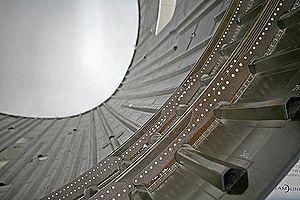
Le Boeing 787, également connu par son surnom Dreamliner, est un avion long-courrier produit depuis 2009 par la société Boeing. Officiellement lancé le 26 avril 2004 pour une mise en service en mai 2008, il effectue son premier vol le 15 décembre 2009 et est certifié le 26 août 2011. La première livraison du Boeing 787-8 prend place le 26 septembre 2011 à la compagnie All Nippon Airways.